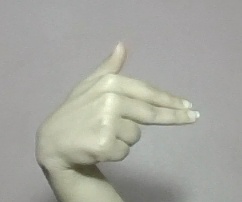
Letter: ghain